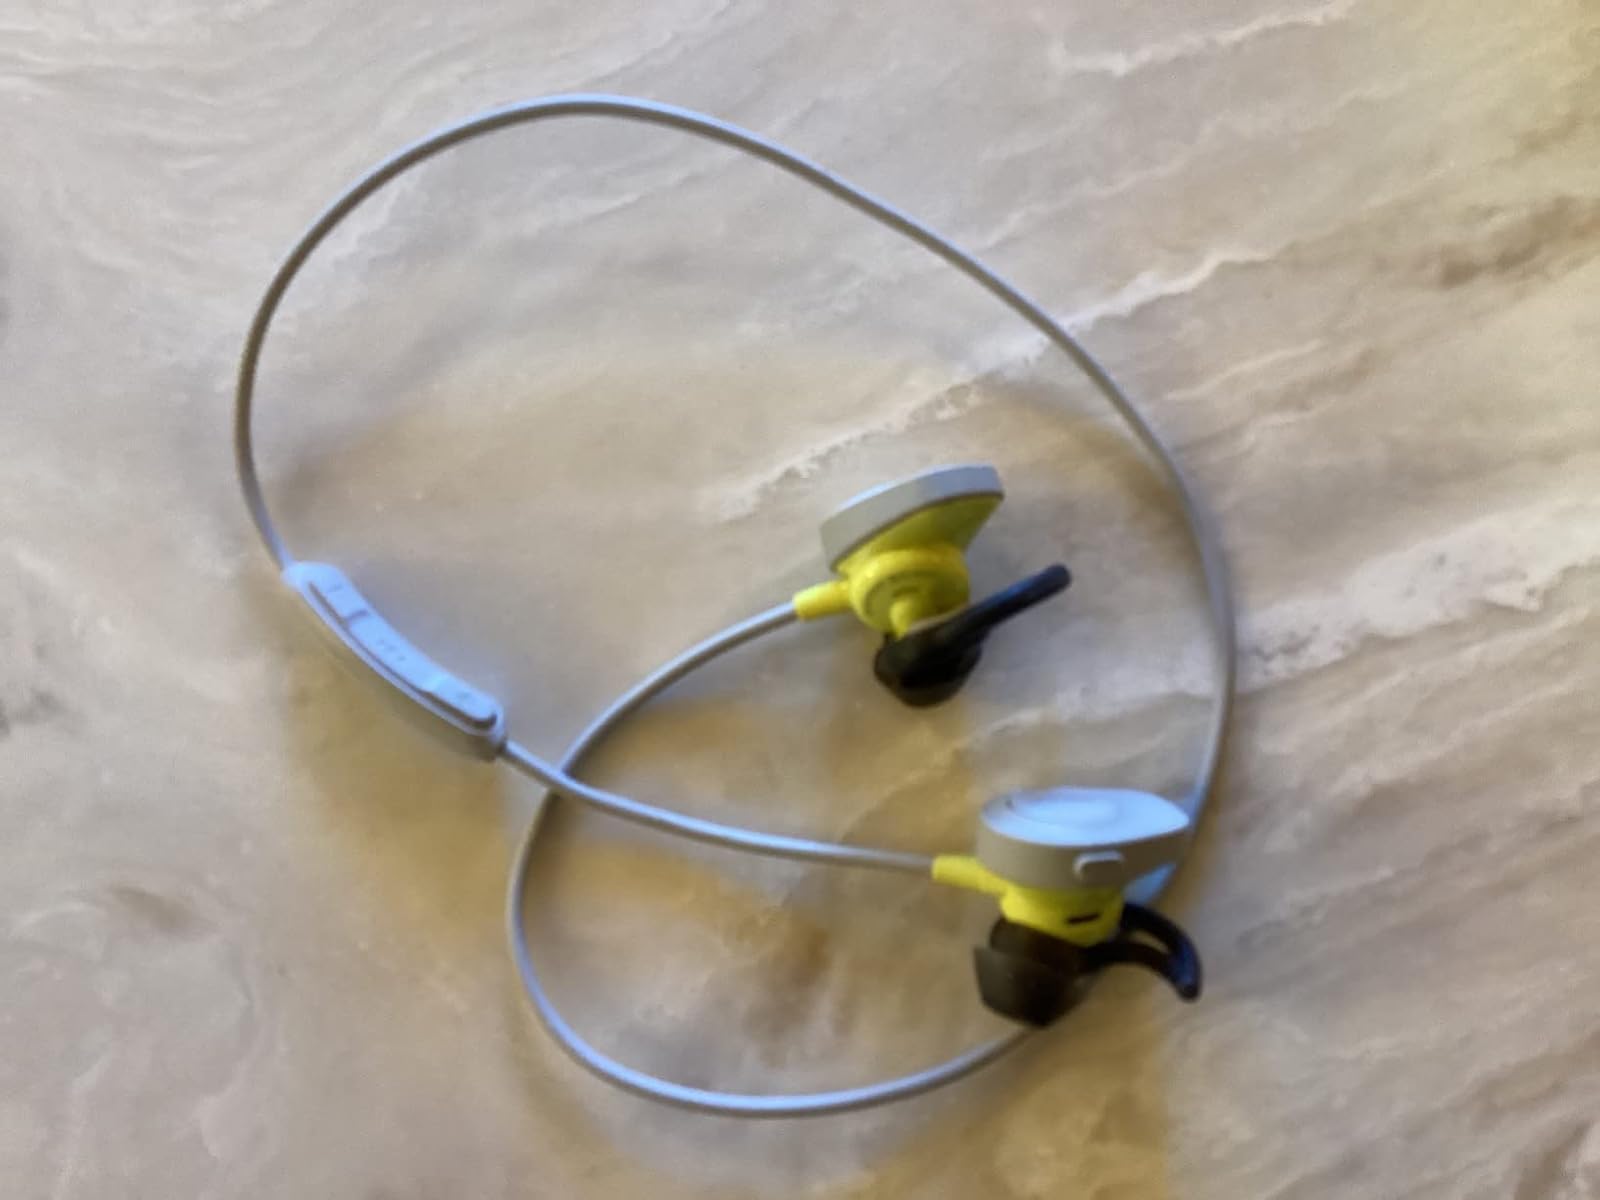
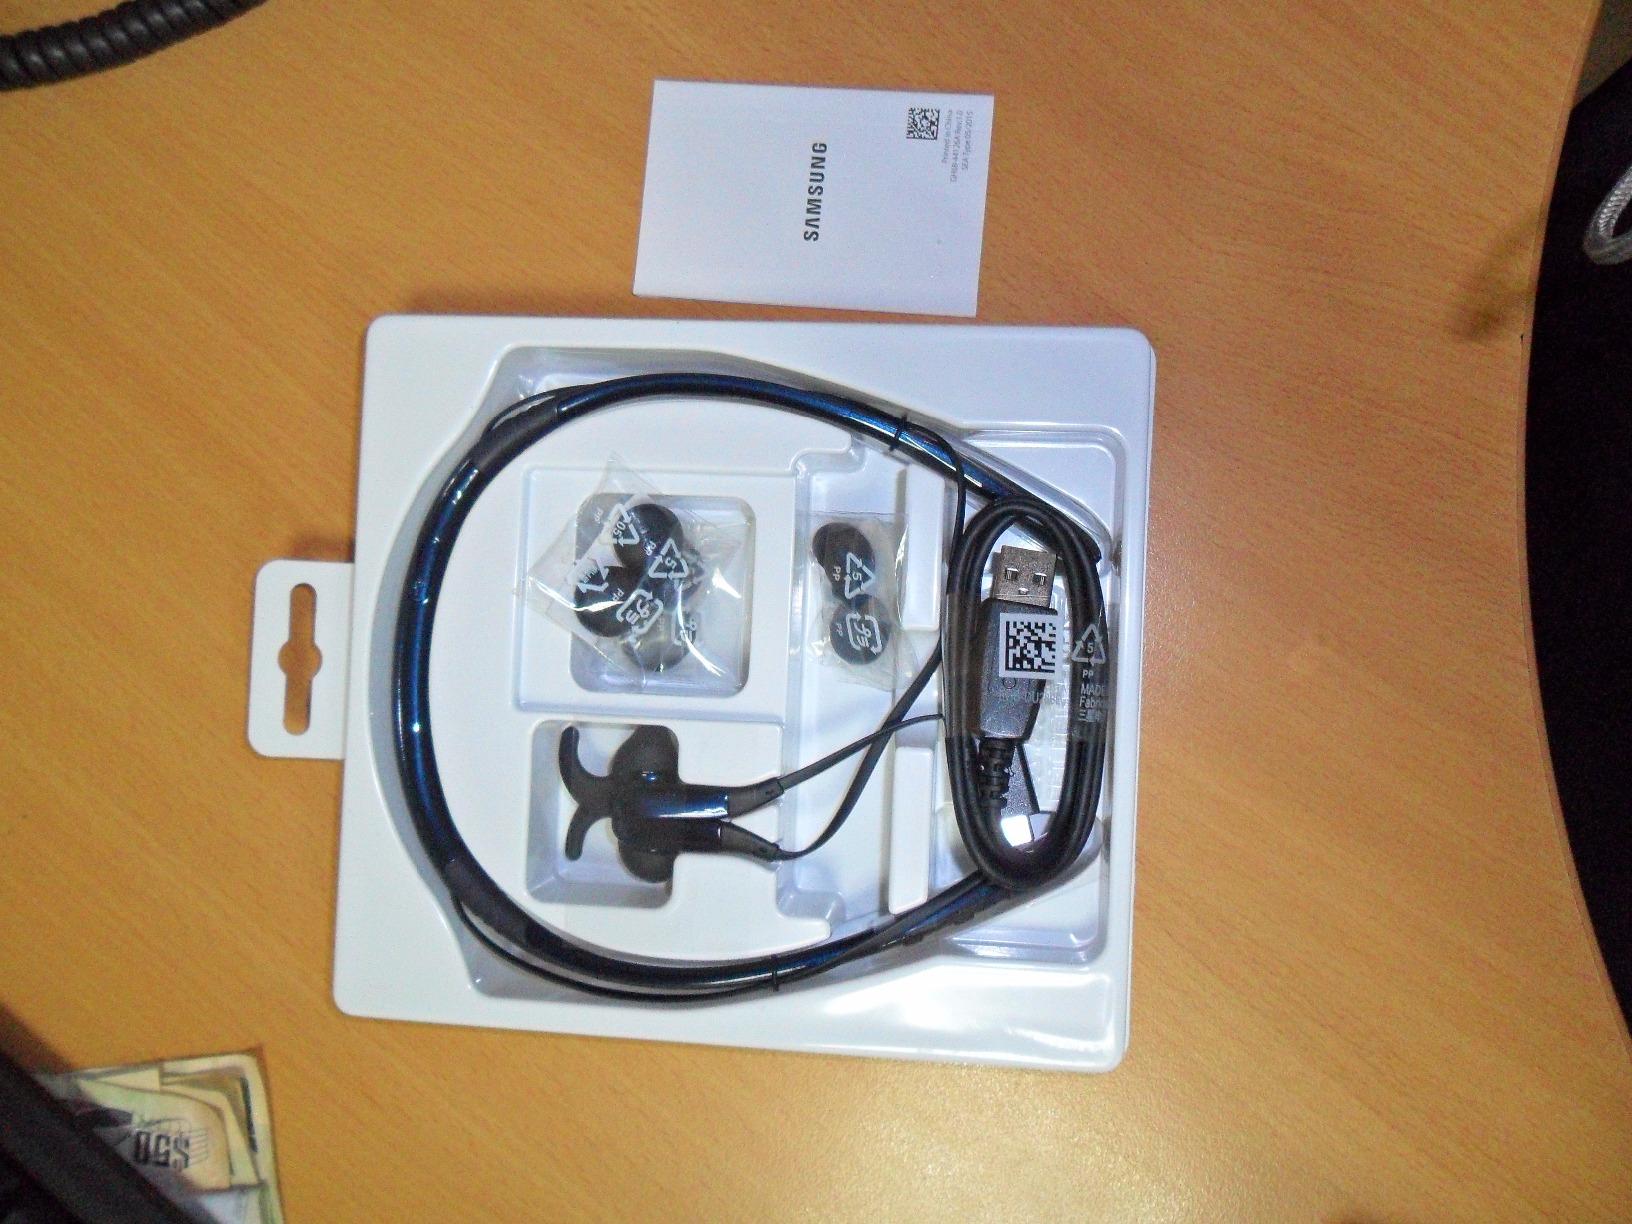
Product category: headphones
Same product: no